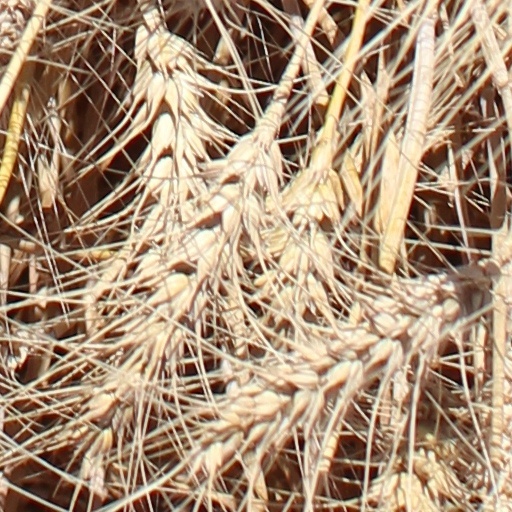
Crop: wheat